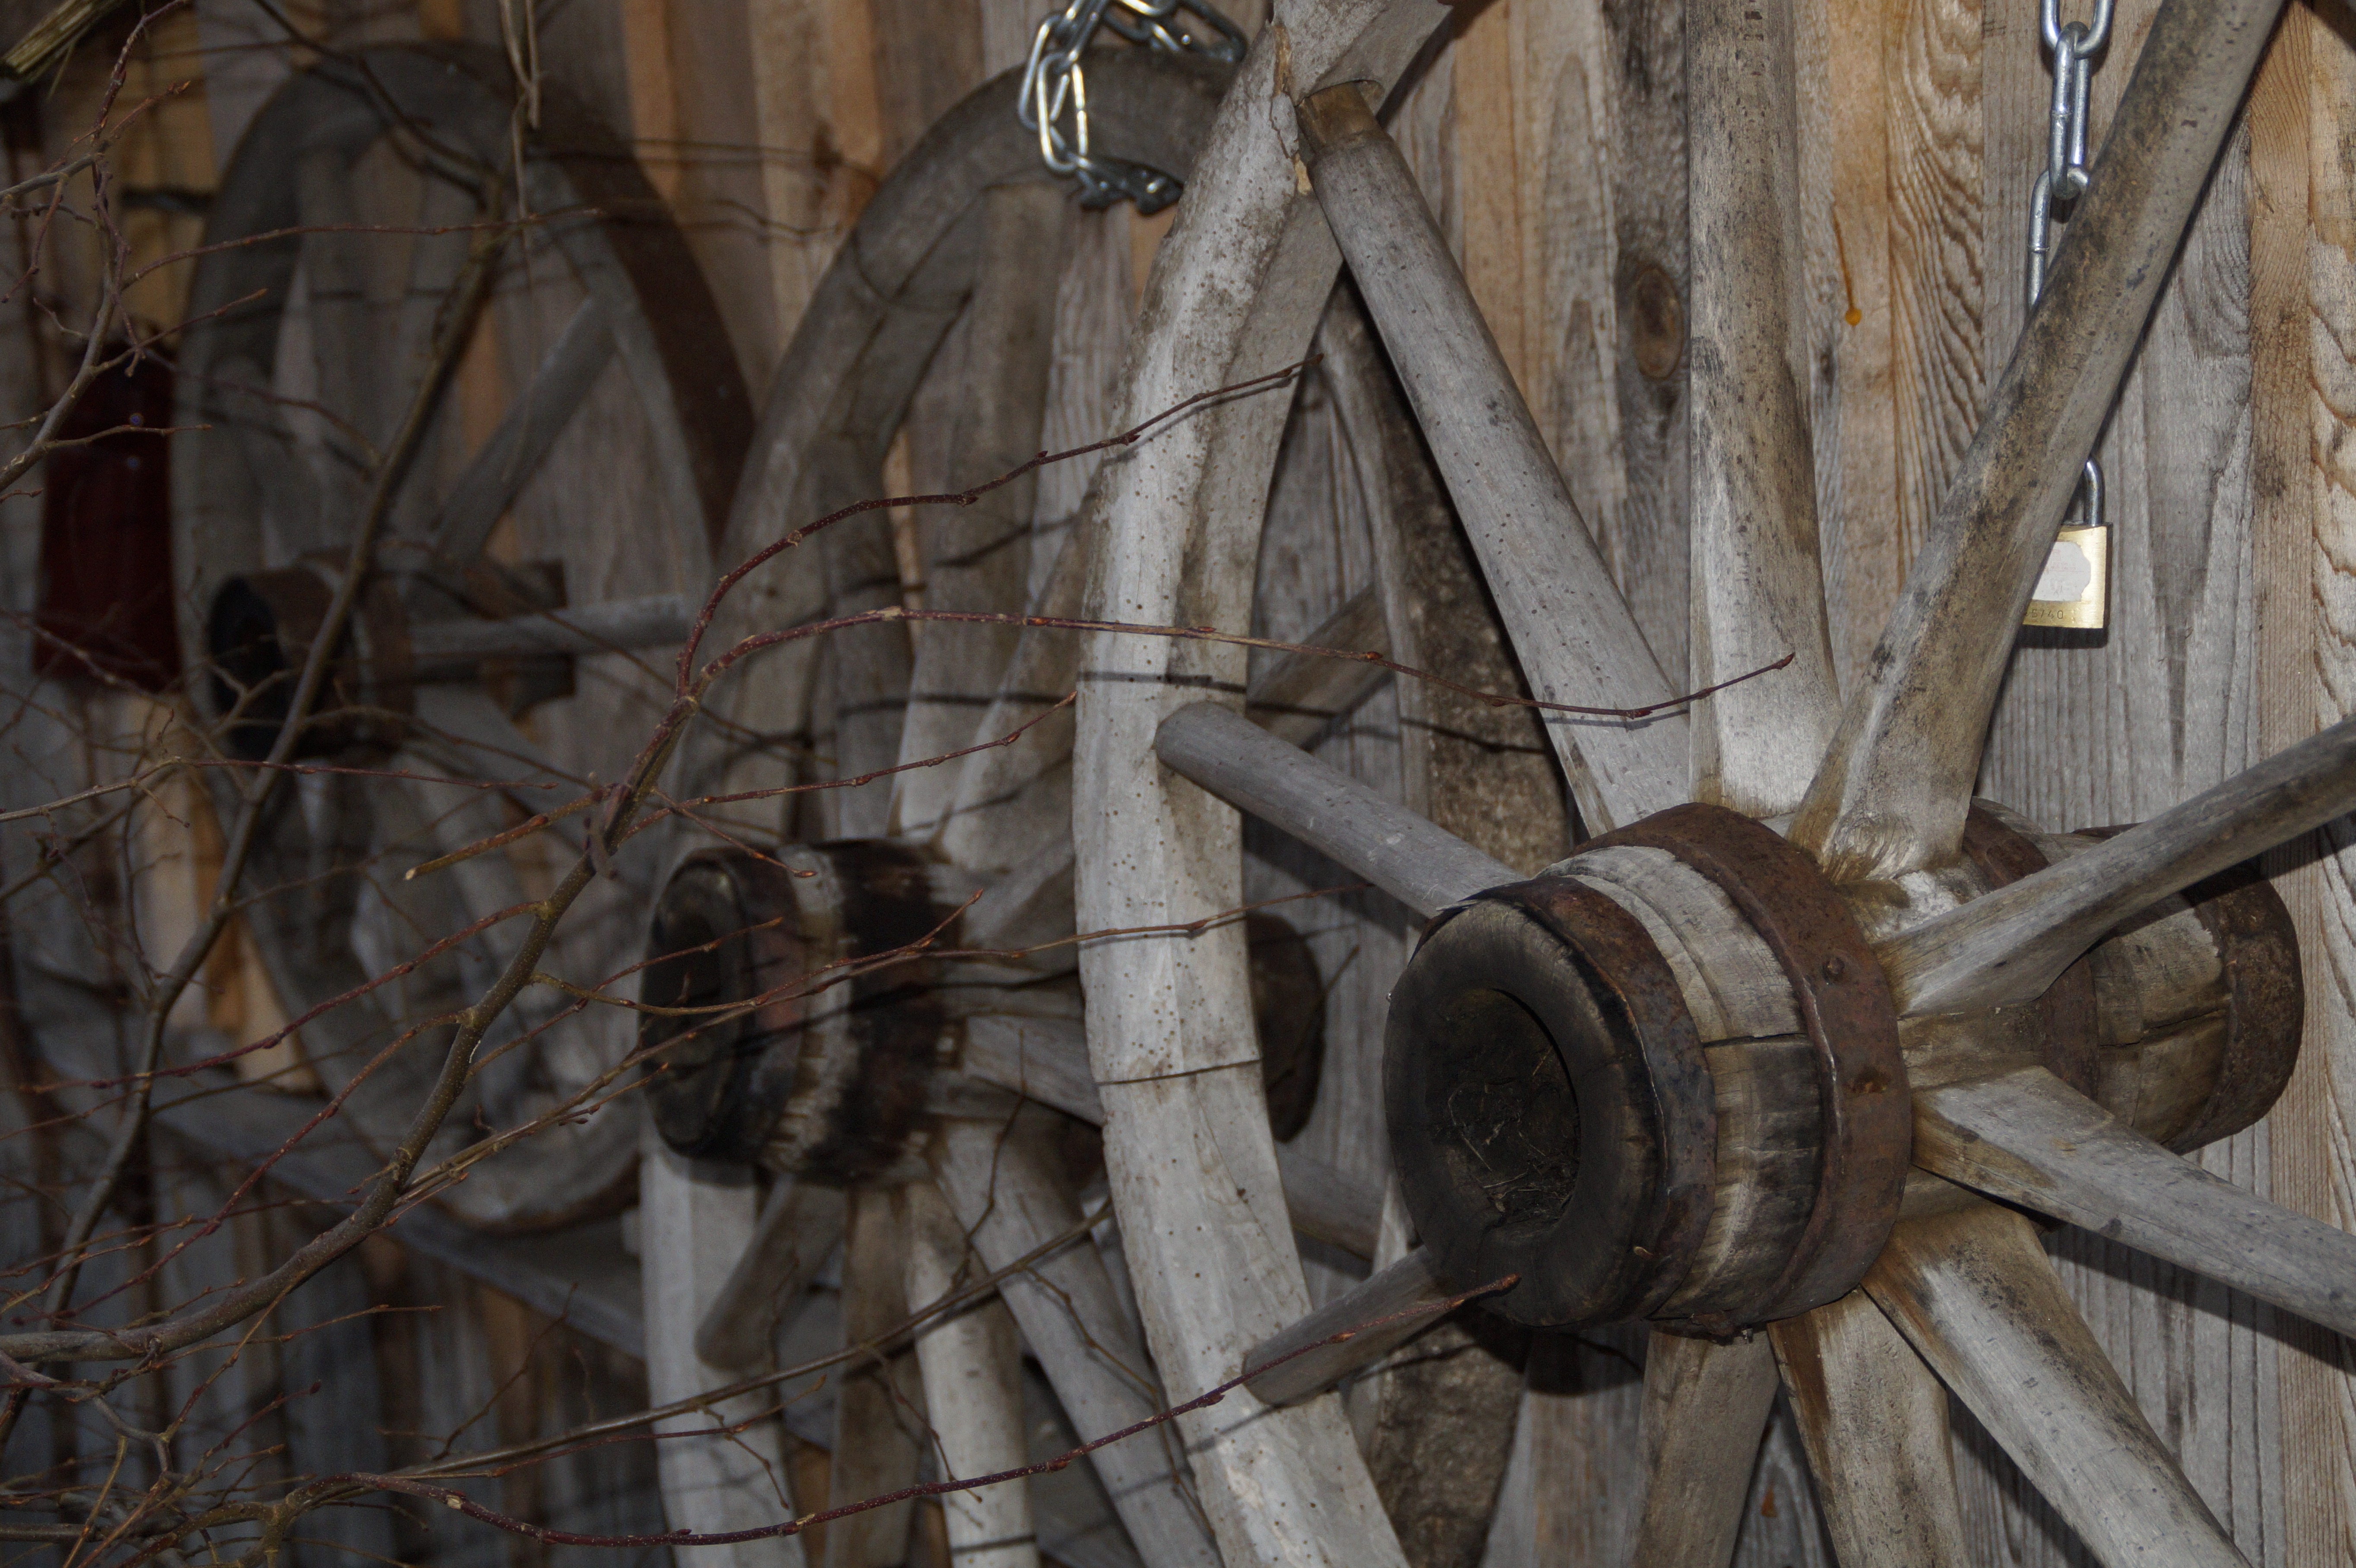
wood, wheel, old, sculpture, art, spokes, temple, wheels, iron, carving, middle ages, wooden wheel, wooden wheels, wagon wheel, carriage wheel, man made object, ancient history, carriage wheels, old wheels